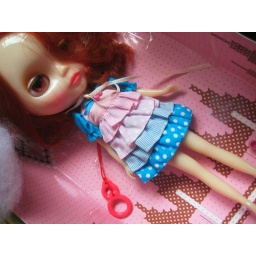
Almost free! She came in such a cute little dress and matching pink shoes.